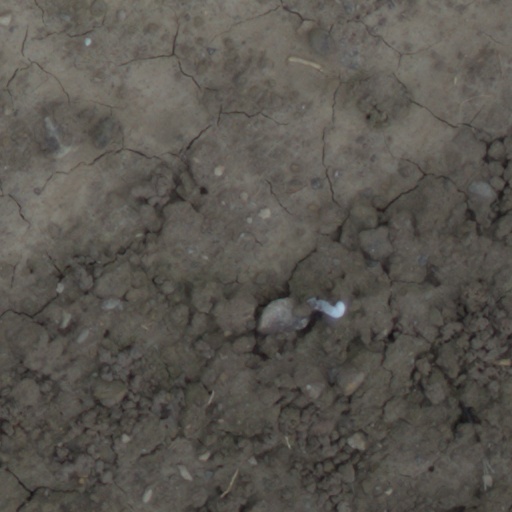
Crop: wheat